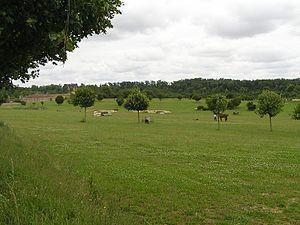
Cherves-Richemont est une commune du Sud-Ouest de la France située dans le département de la Charente. Cette commune compte 2 420 habitants d'après le dernier rescensement en 2008. Elle s'étend sur 37,9 km² pour une densité de 63,5 hab./km².